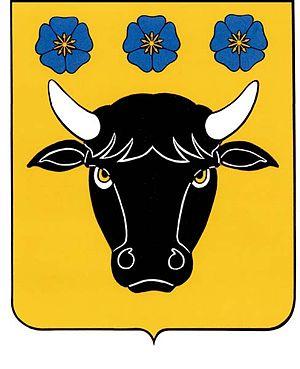
Voleč est une commune du district de Pardubice, dans la région de Pardubice, en République tchèque. Sa population s'élevait à 345 habitants en 2017.